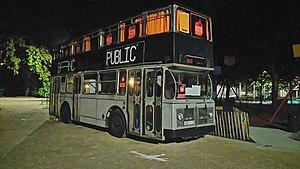
Berliet PCMRE
Le Berliet PCM est un autobus fabriqué par la marque française Berliet de 1965 à 1971.